Josephine G. Fountain

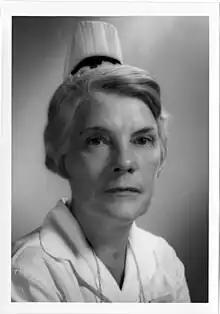
Fountain during the 1960s

Josephine G. Fountain was a registered nurse (RN) at the University of Florida Teaching Hospital and Clinics, best remembered for inventing the direct suction tracheotomy tube and holding its patent (no. 3039469).